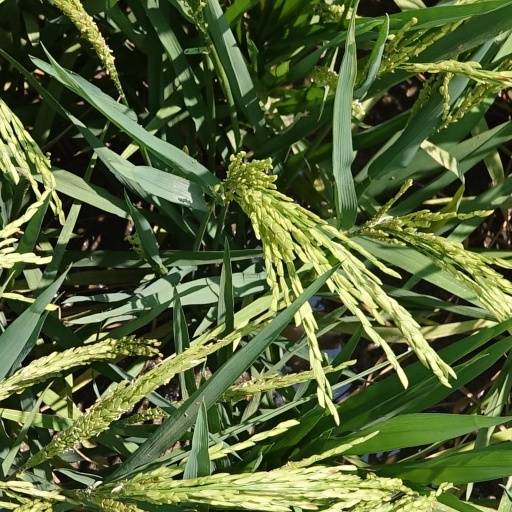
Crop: rice